Cold Water Army (temperance organization)

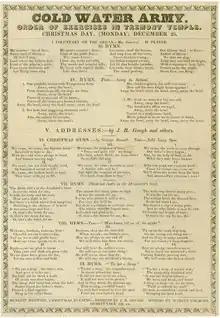
poster (1843)

Cold Water Army was an American temperance organization for children. It was established in 1839 by Rev. T. P. Hunt, who was affiliated with the American Temperance Society (ATS). In its day, hundreds of thousands of children belonged to the society. The movement attained its height in 1843, but interest was diminished by the Washingtonian movement, whose members absorbed almost the whole attention of the temperance movement community. Yet for several years, these youthful organizations continued to exist in various locations. Even as late as 1862, some of these societies were known to be active.